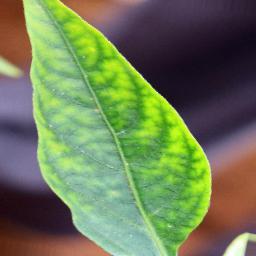
Label: nutritional